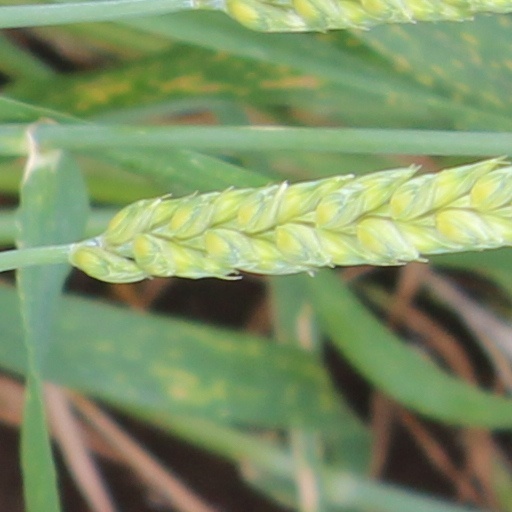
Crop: wheat